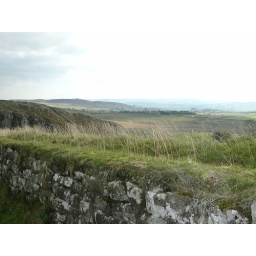
Hadrian's wall topped with the grass and weeds that have taken root over the many years.